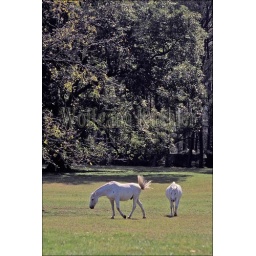
Usa,virginia,williamsburg, lippizaner horses in pasture